Harvey P. Sutton House

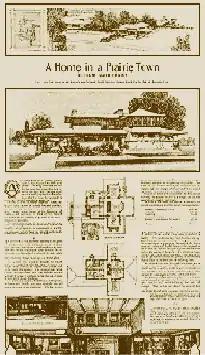
February 1901 design by Frank Lloyd Wright, one of two that year in the "Ladies' Home Journal" seen by Rose Barnes, a friend of Eliza Sutton.

The Suttons relocated to McCook in southern Nebraska in 1889, soon after their son Harold was born. Part of the lure of McCook was an opportunity for Harvey to lead the prestigious C.B.& Q. Railroad Concert Band, headquartered there but known throughout the state. The Pawnee Native Americans who had previously occupied the land had been forced to give up the Republican River valley in 1833, but McCook was not founded on its banks until 1882 when the railroad came through. The choice of McCook as a major point on the railroad, and as the headquarters of the concert band, were both due to its being midway from Omaha to Denver.